Tey

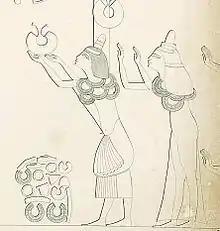
Ay and Tey are depicted in Amarna tomb 25 as receiving gifts from Akhenaten and Nefertiti (from Lepsius, "Denkmäler")

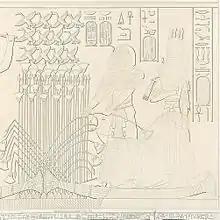
Ay and Tey as depicted in WV23 (from Lepsius, "Denkhmäler")

Tey is depicted in her husband's unused Amarna tomb, prepared while he was an administrator to Akhenaten. Her prominence in the decoration is exceptional, but her positions as nurse and tutor of the Great Wife (Nefertiti), and King's Royal Ornament fully justify it. A reward scene is depicted on the North Wall, East Side. Aye and Tey are shown before the window of appearances. Akhenaten is shown in a Khepresh crown and Nefertiti in her well-known blue crown (in this case decorated with three uraei). Meritaten, Meketaten, and Ankhesenpaaten are shown in the window of appearances as well. The elder two daughters seem to be throwing rewards to Aye and Tey, while Ankhesenpaaten stands on the pillow before Nefertiti and is caressing her chin.